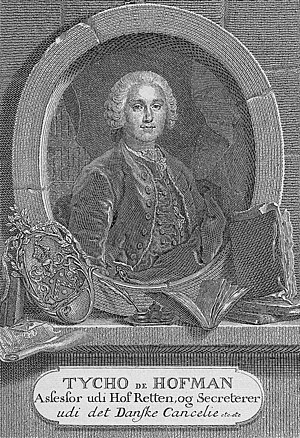
Tycho de Hofman
Tycho de Hofman var en dansk genealog.